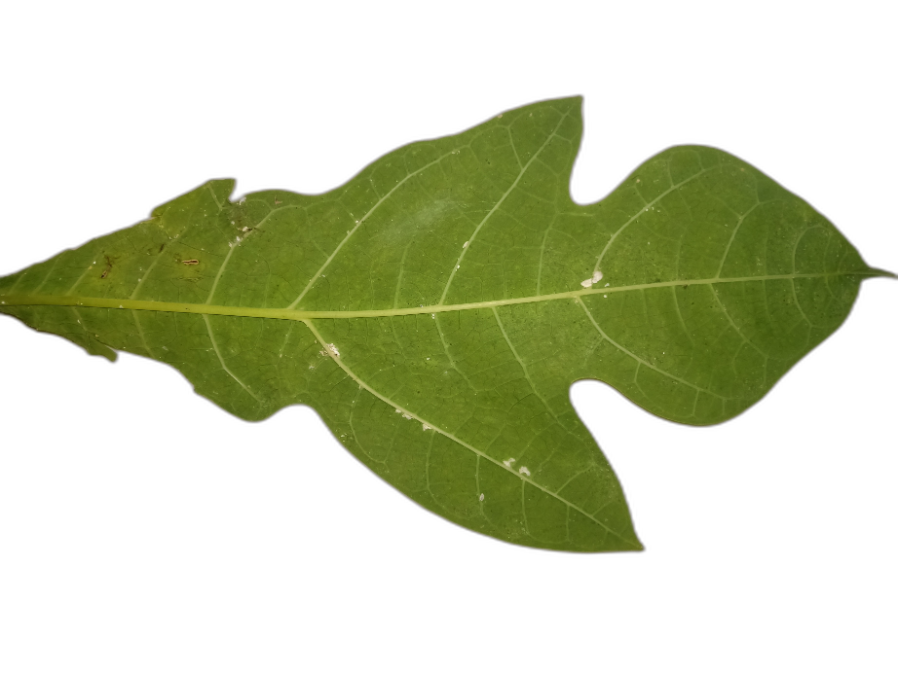
Crop: Papaya
Label: Carica_Insect_Hole